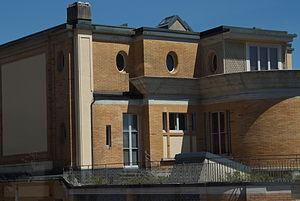
villa turque à La Chaux-de-Fonds architecte Le Corbusier